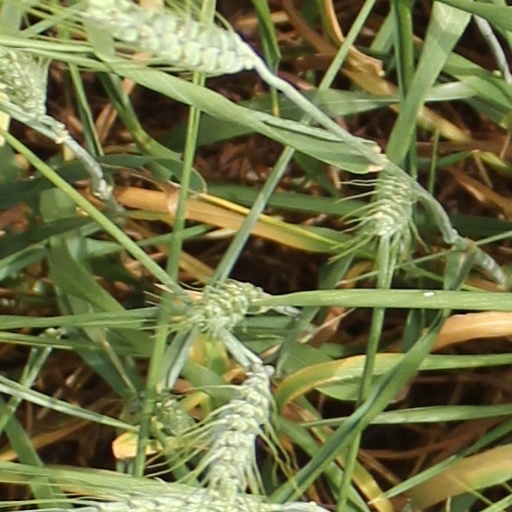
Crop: wheat